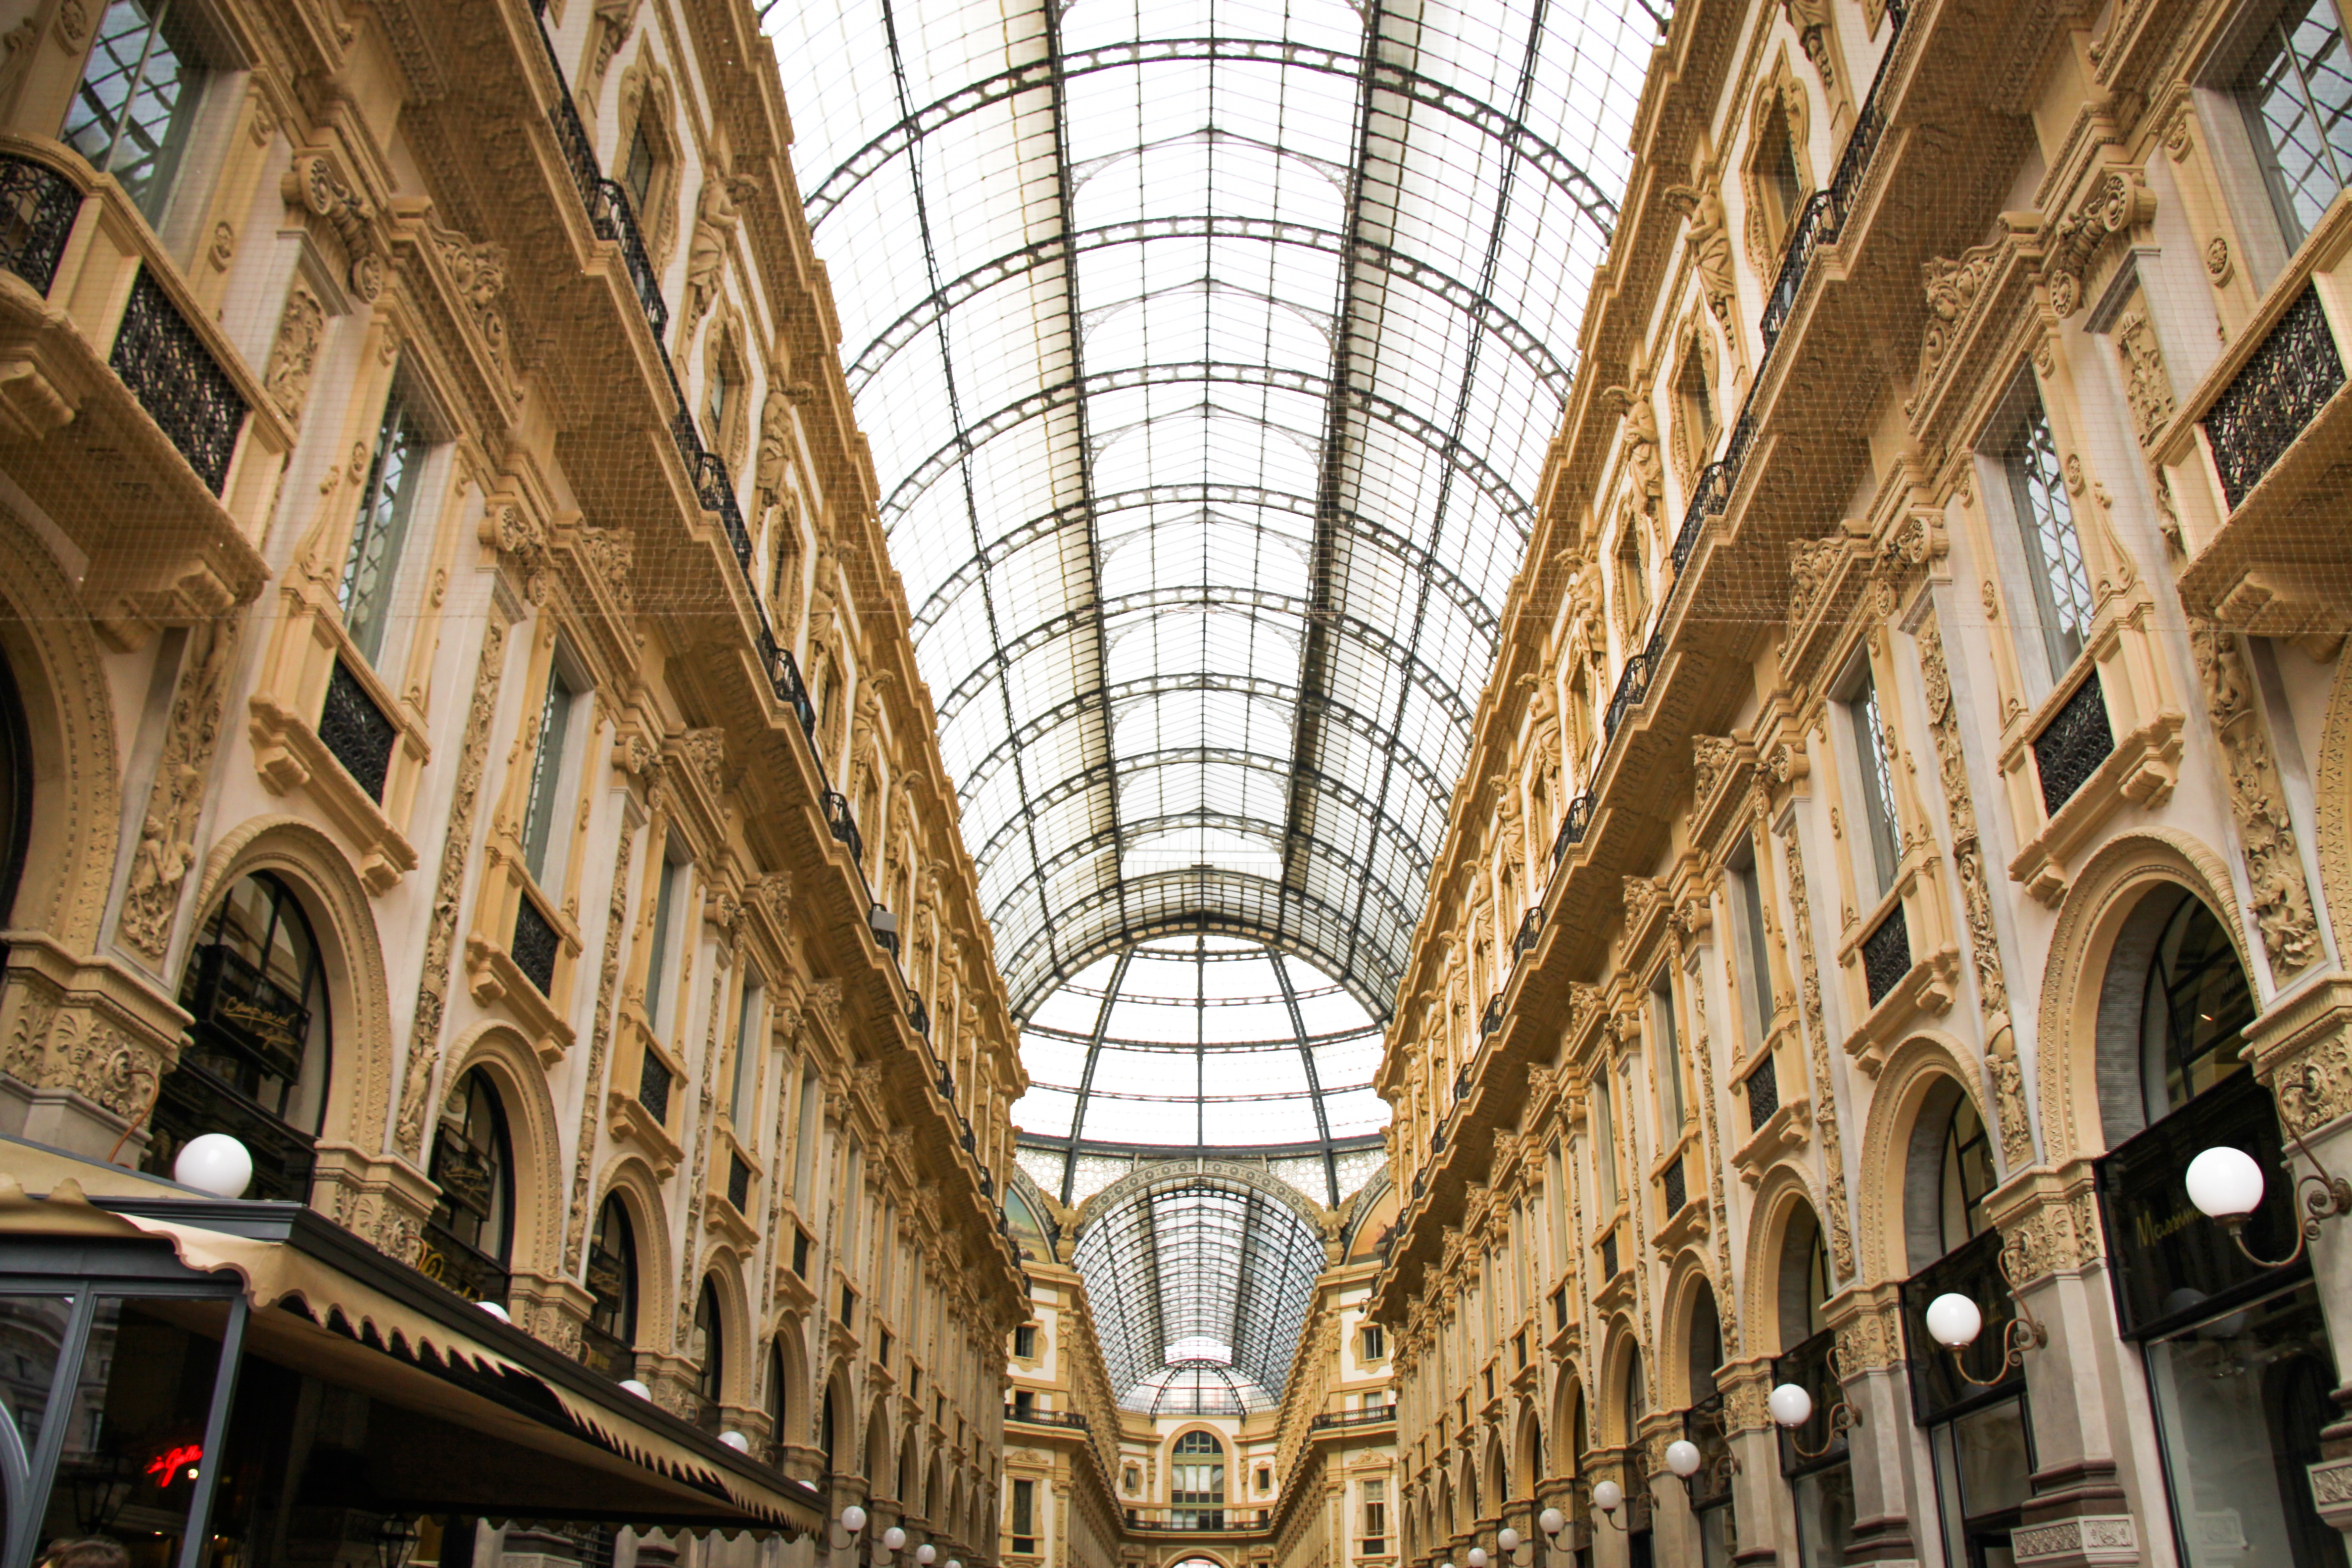
architecture, building, palace, landmark, facade, cathedral, place of worship, symmetry, synagogue, arcade, basilica, gothic architecture, ancient history